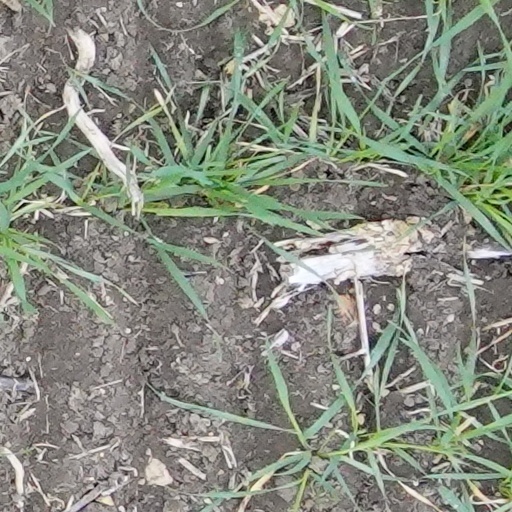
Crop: wheat